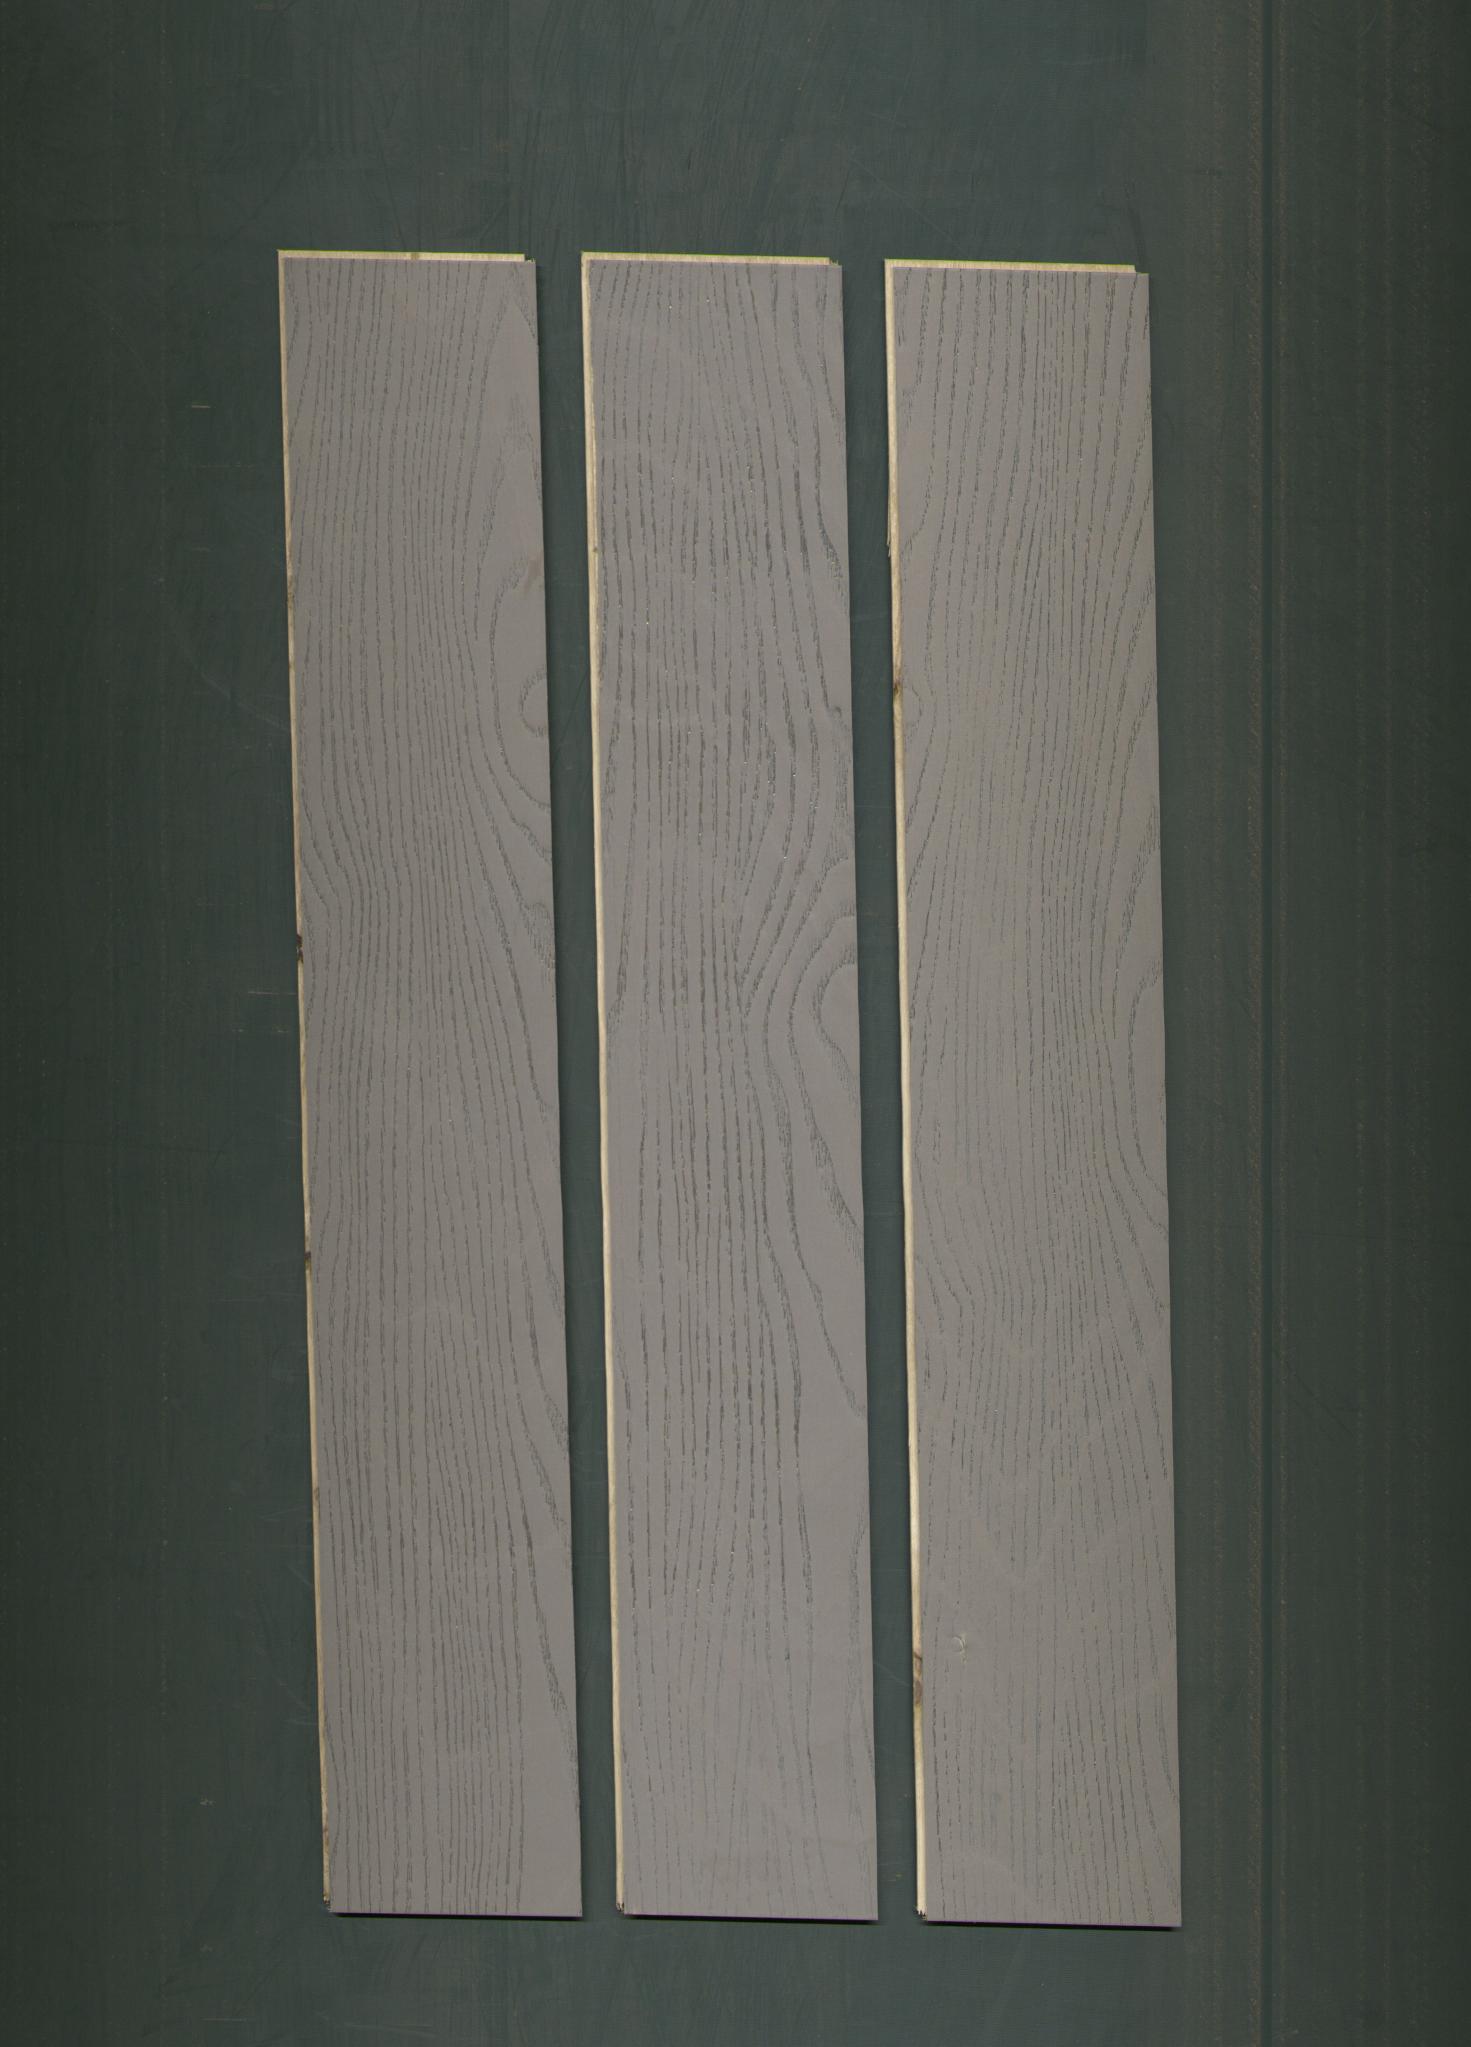
Label: mixers